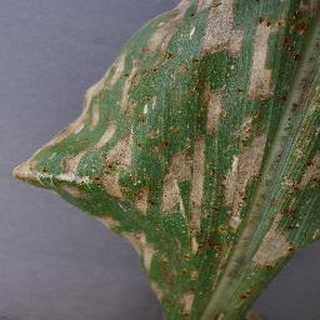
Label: corn_cercospora_leaf_spot